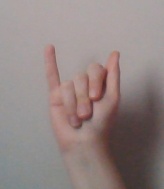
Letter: meem